William Cary (1437–1471)

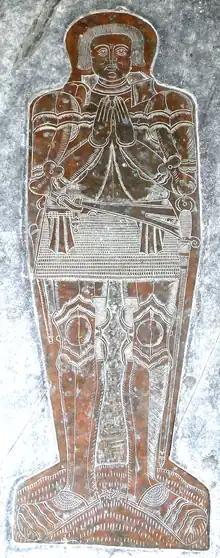
Monumental brass believed to represent Sir William Cary (1437–1471), lord of the manors of Clovelly and Cockington, Devon. Set into a slate ledger stone in floor of chancel, All Saints Church, Clovelly, without identifying inscription or armorials, next to brass of his son and heir Robert Cary (died 1540)

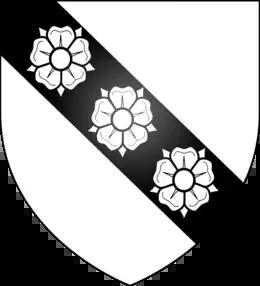
Arms of Cary: "Argent, on a bend sable three roses of the field".

Sir William Cary (1437–1471) of Cockington and Clovelly in Devon was a member of the Devonshire gentry. He was beheaded after the defeat of the Lancastrians at the Battle of Tewkesbury in 1471.